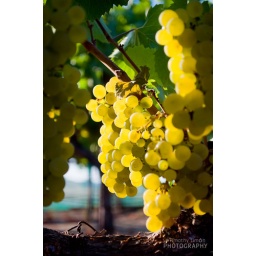
Mature white wine grapes bask in the evening sun